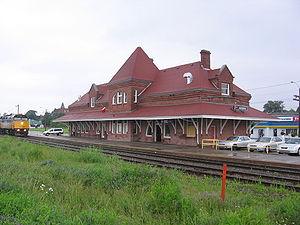
Cet article recense les lieux patrimoniaux du comté de Cumberland en Nouvelle-Écosse inscrit au répertoire des lieux patrimoniaux du Canada, qu'ils soient de niveau provincial, fédéral ou municipal.